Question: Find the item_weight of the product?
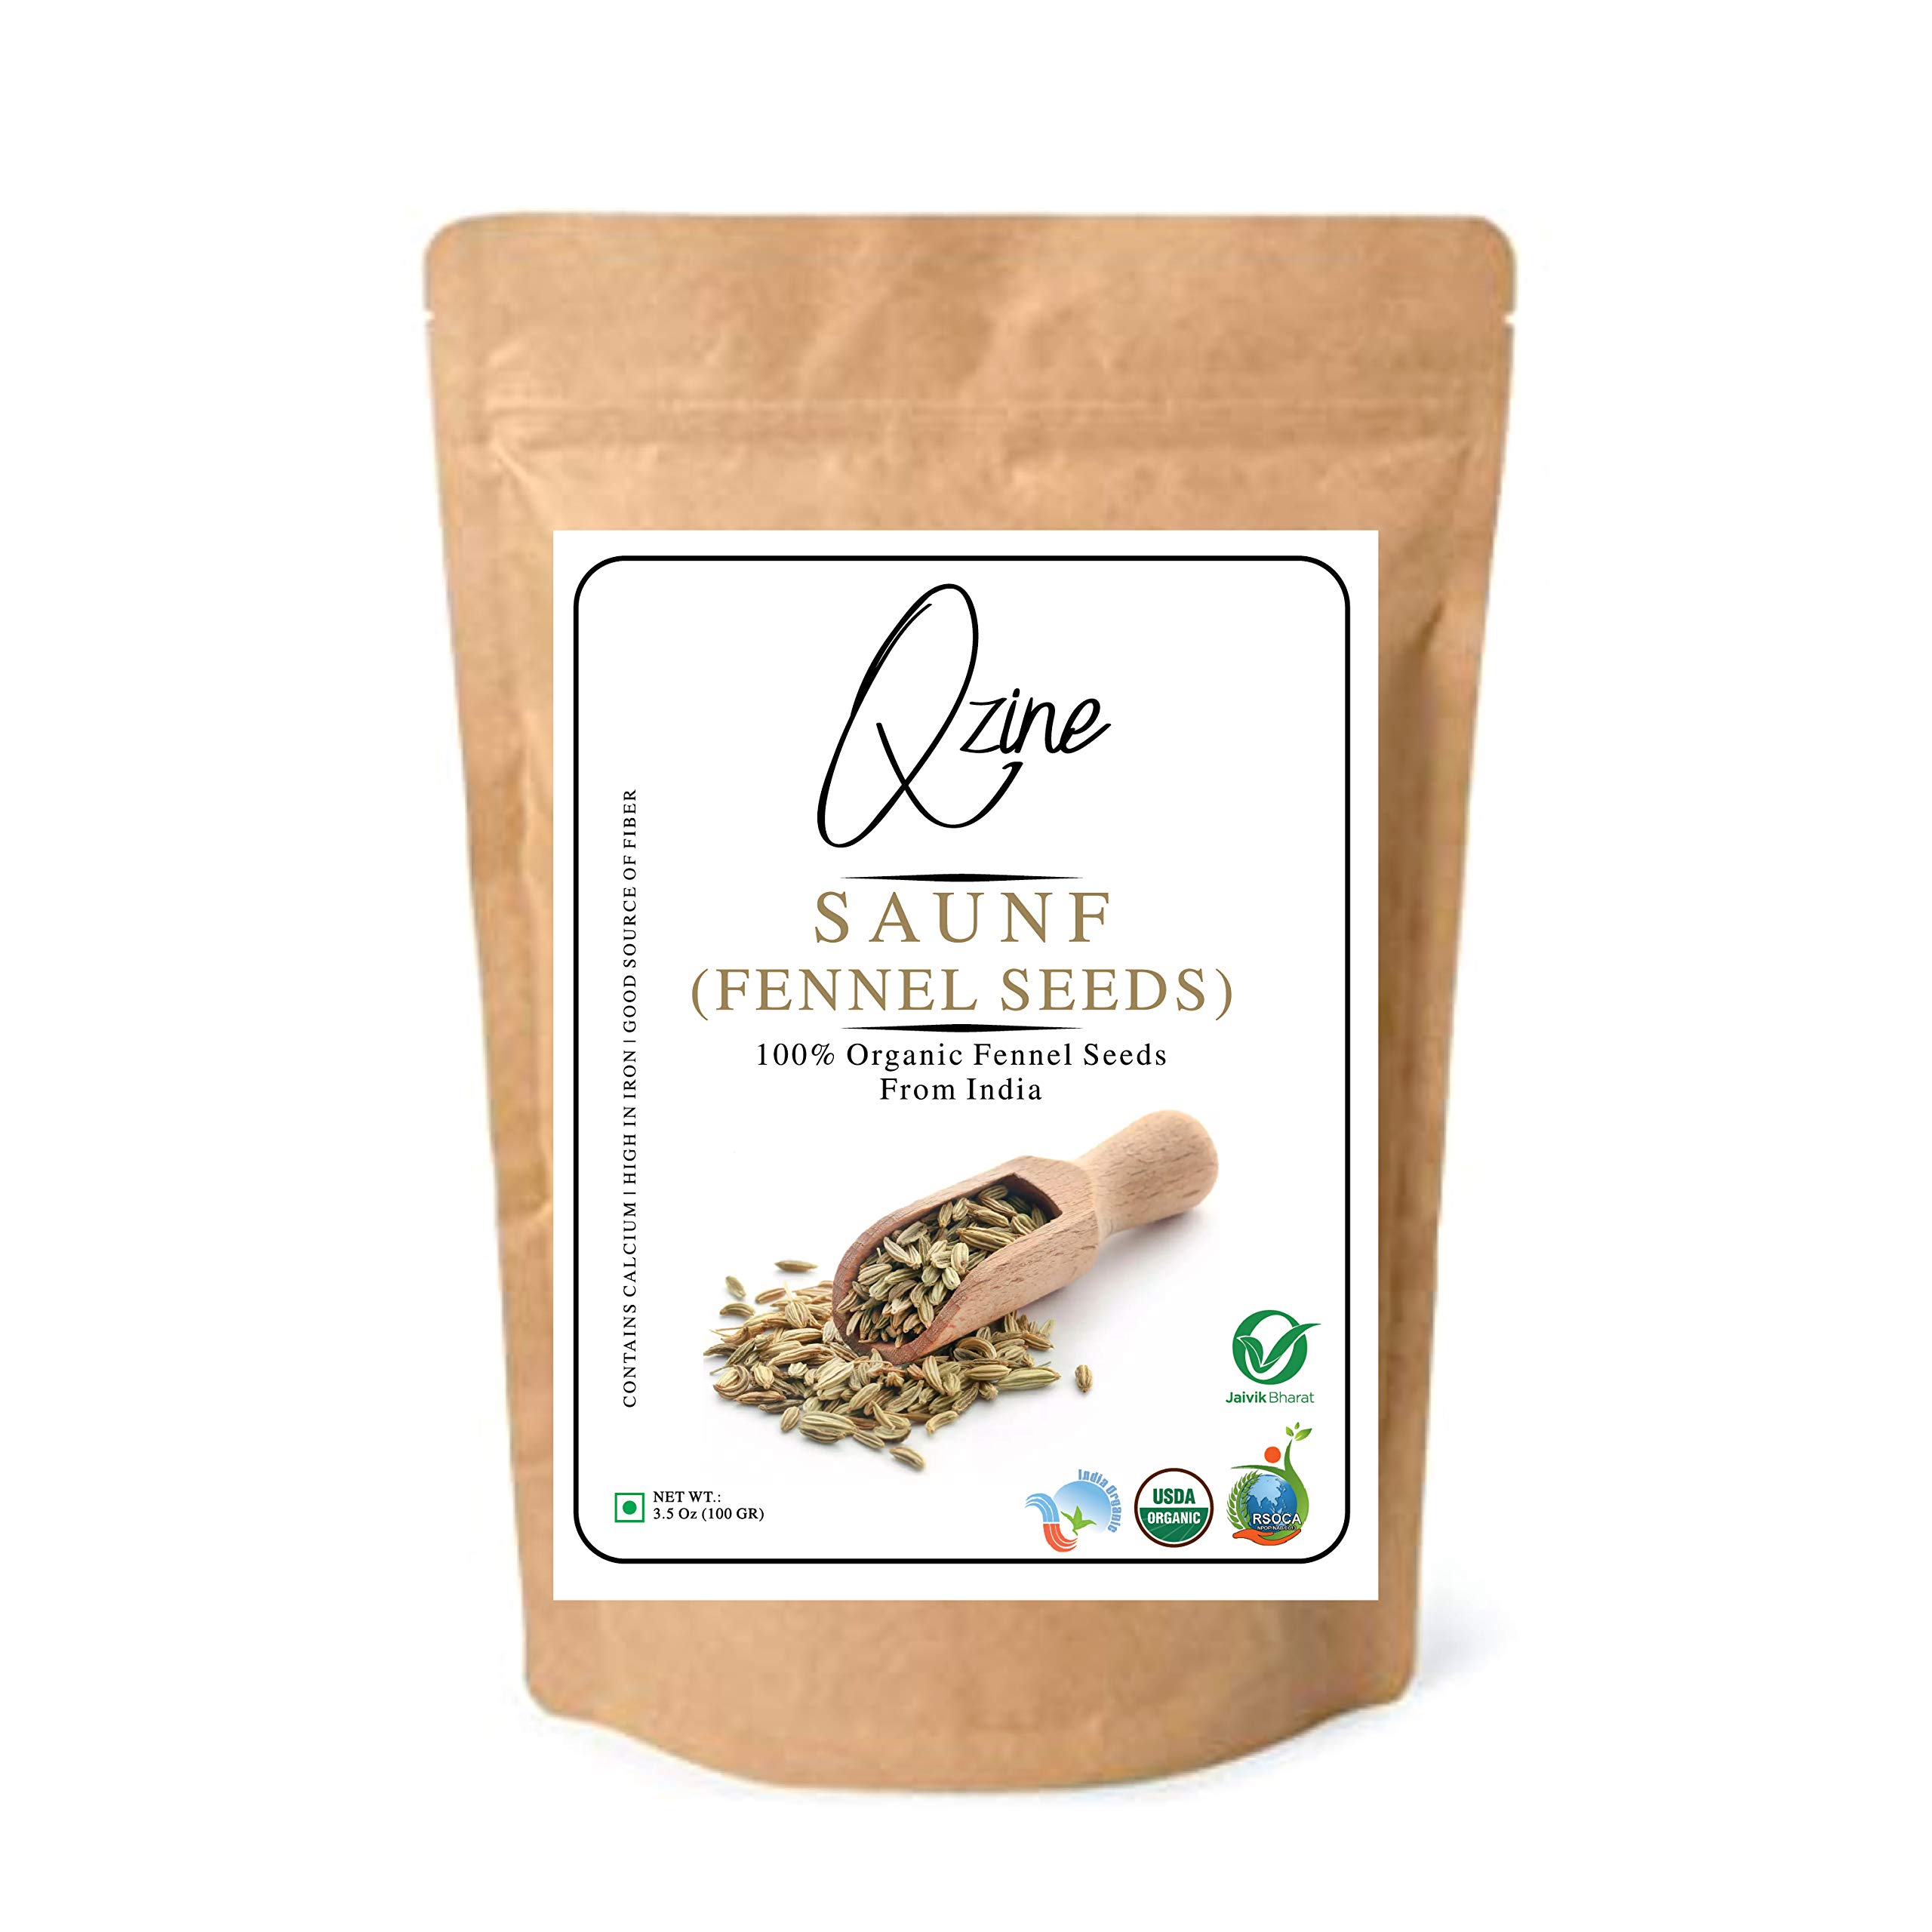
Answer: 100 gram